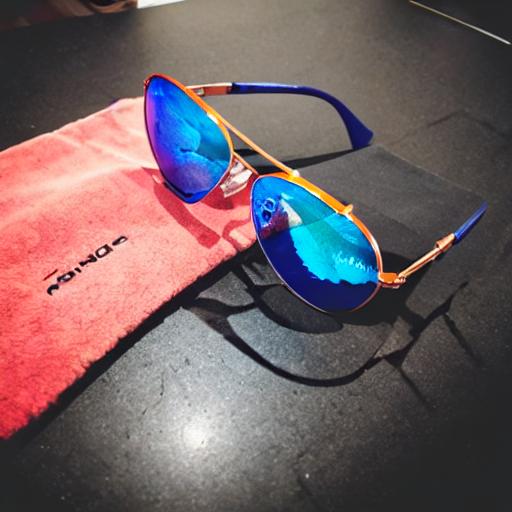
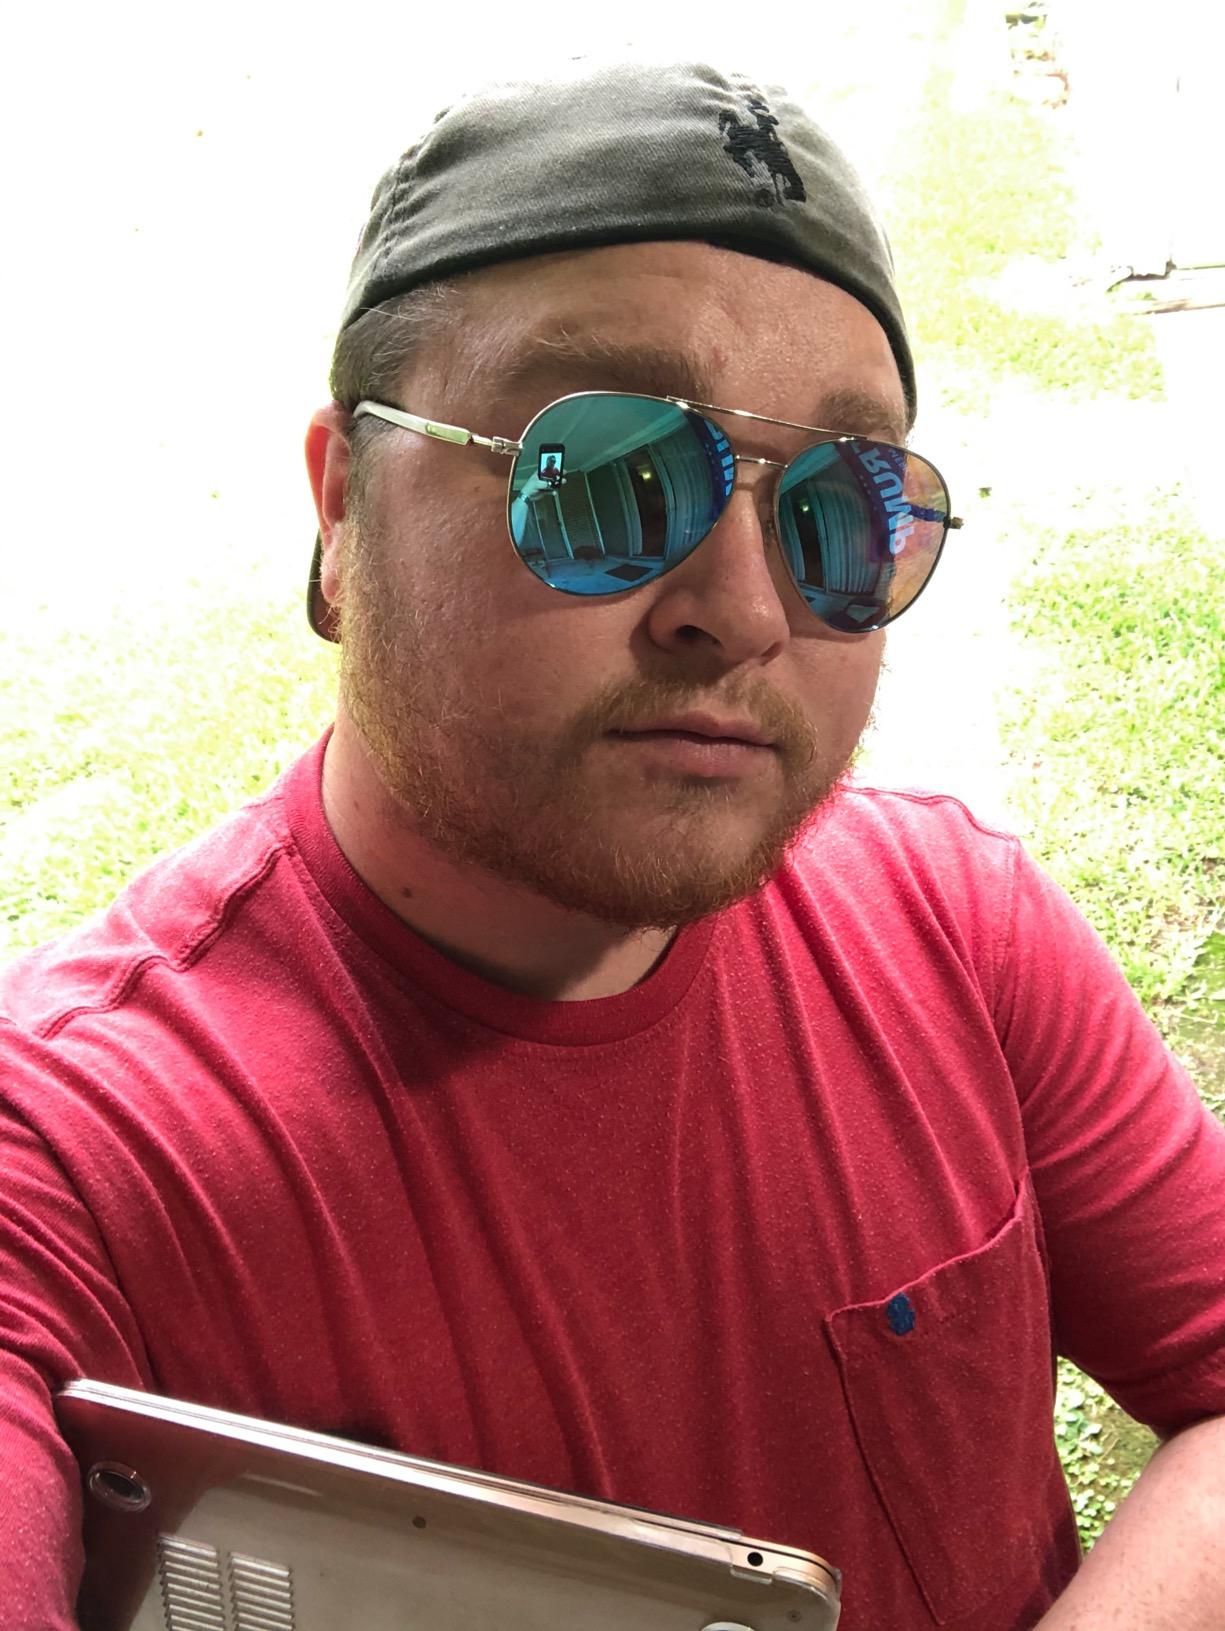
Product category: accessories_sunglasses
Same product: no